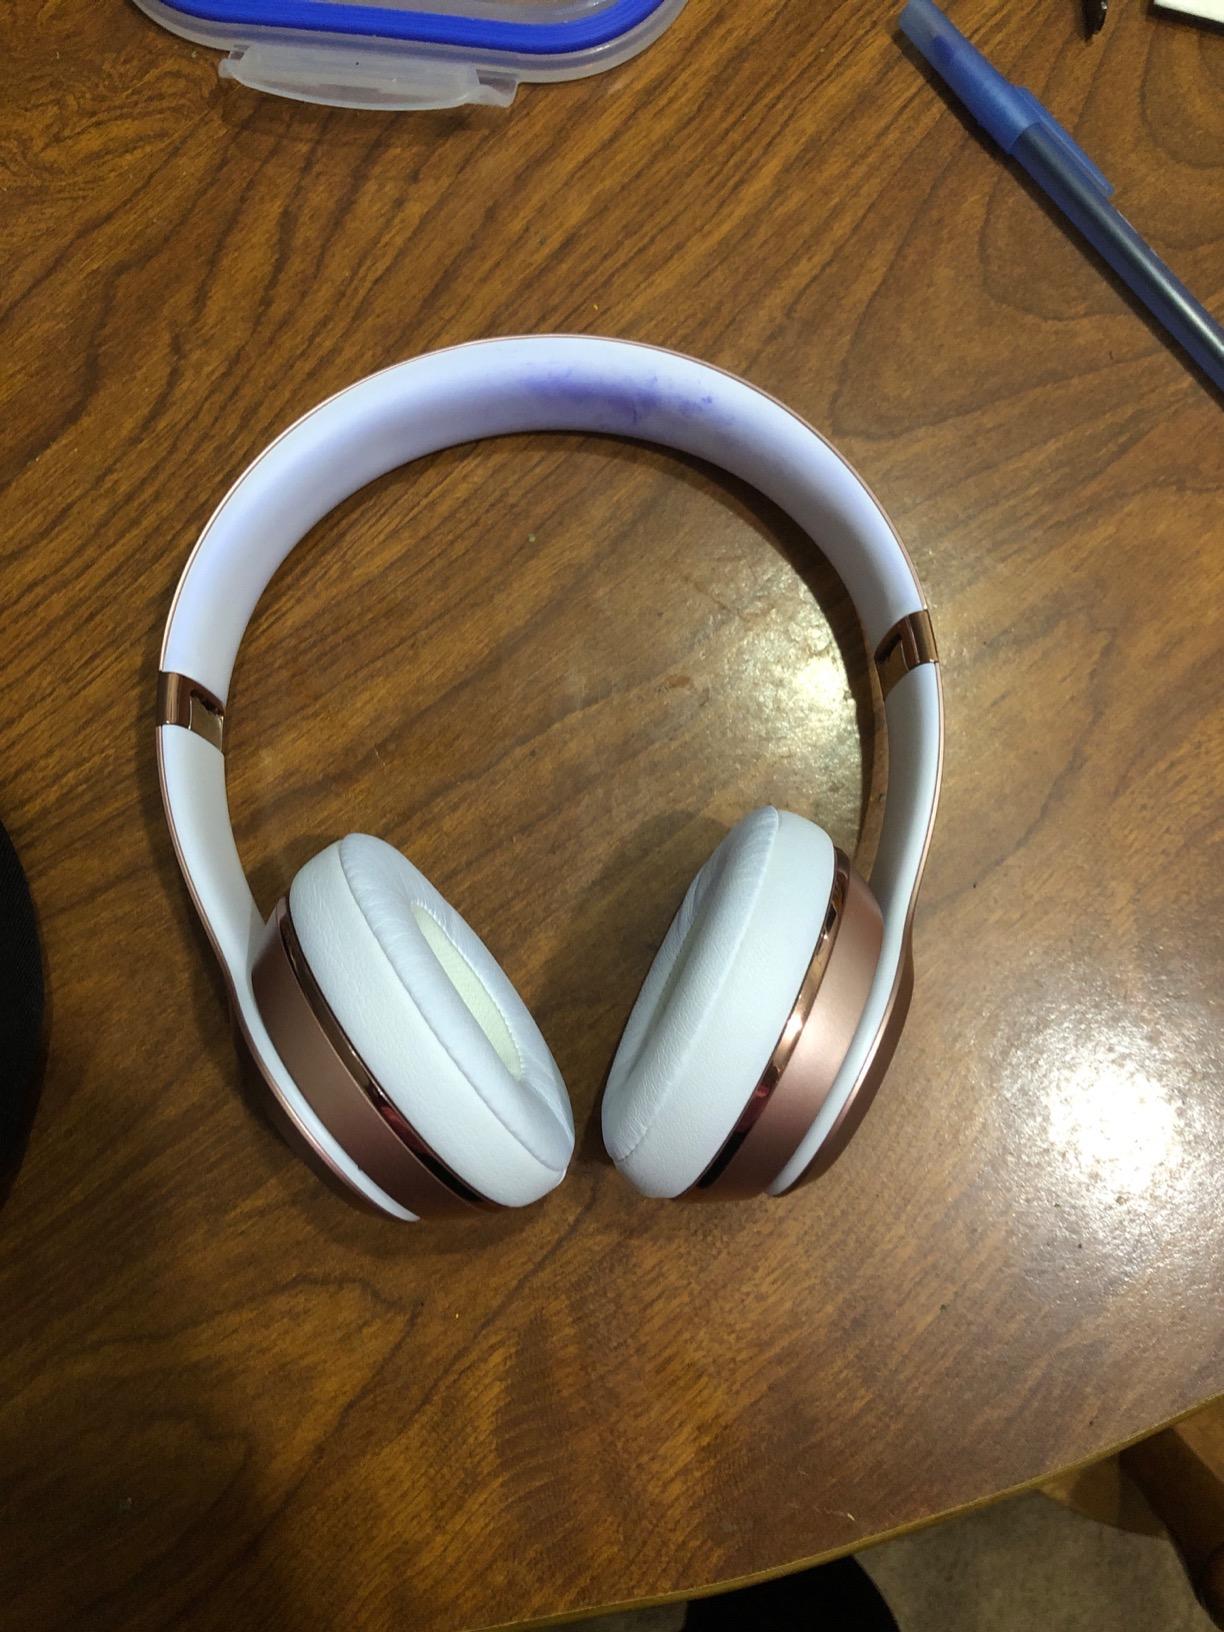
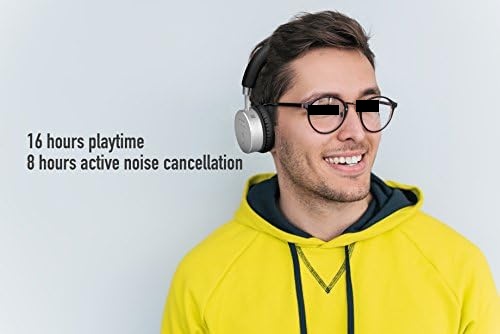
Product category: headphones
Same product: no